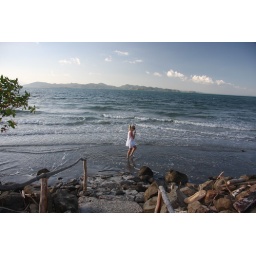
Andrea taking a walk in the warm Pacific ocean water